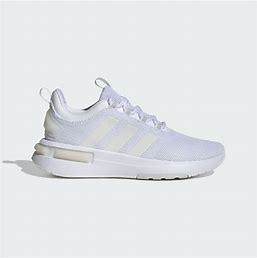
Brand: Adidas
Model: Racer TR23